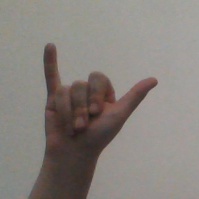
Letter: ya